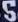
Number: 5